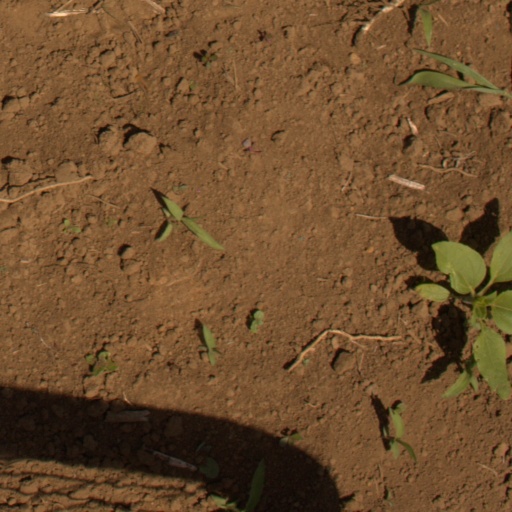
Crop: Jerusalem artichoke